Certification for Aquaculture Professionals

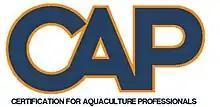
CAP Logo

The Certification for Aquaculture Professionals (CAP) is an online program developed by the Auburn University Department of Fisheries and Allied Aquaculture, located in Auburn, Alabama, to teach aquaculture techniques and skills to a wide spectrum of professionals from government extension workers and industrial aquaculture to individual fish farmers. CAP is an online course that is accessible anywhere there is access to the internet. The course contains 10 modules that were developed and taught by professors who are leading experts in their fields. The certification gained upon completion of the course sets a standard and consistent level of education within the aquaculture community.